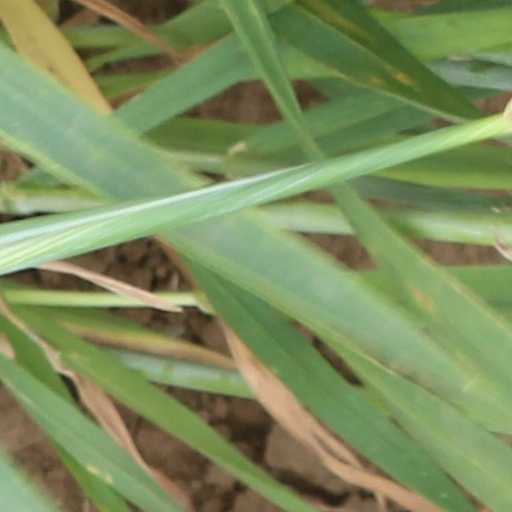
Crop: wheat